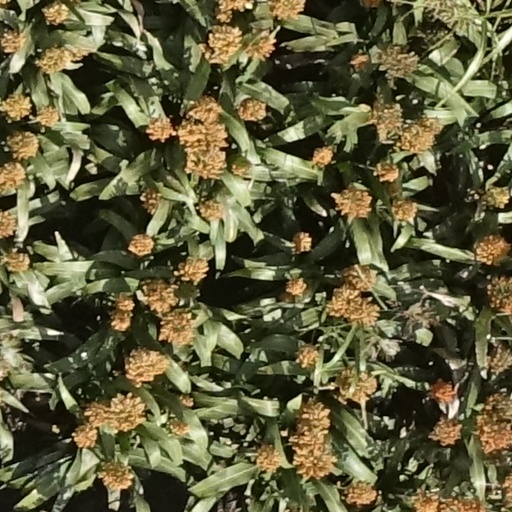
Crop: sorghum